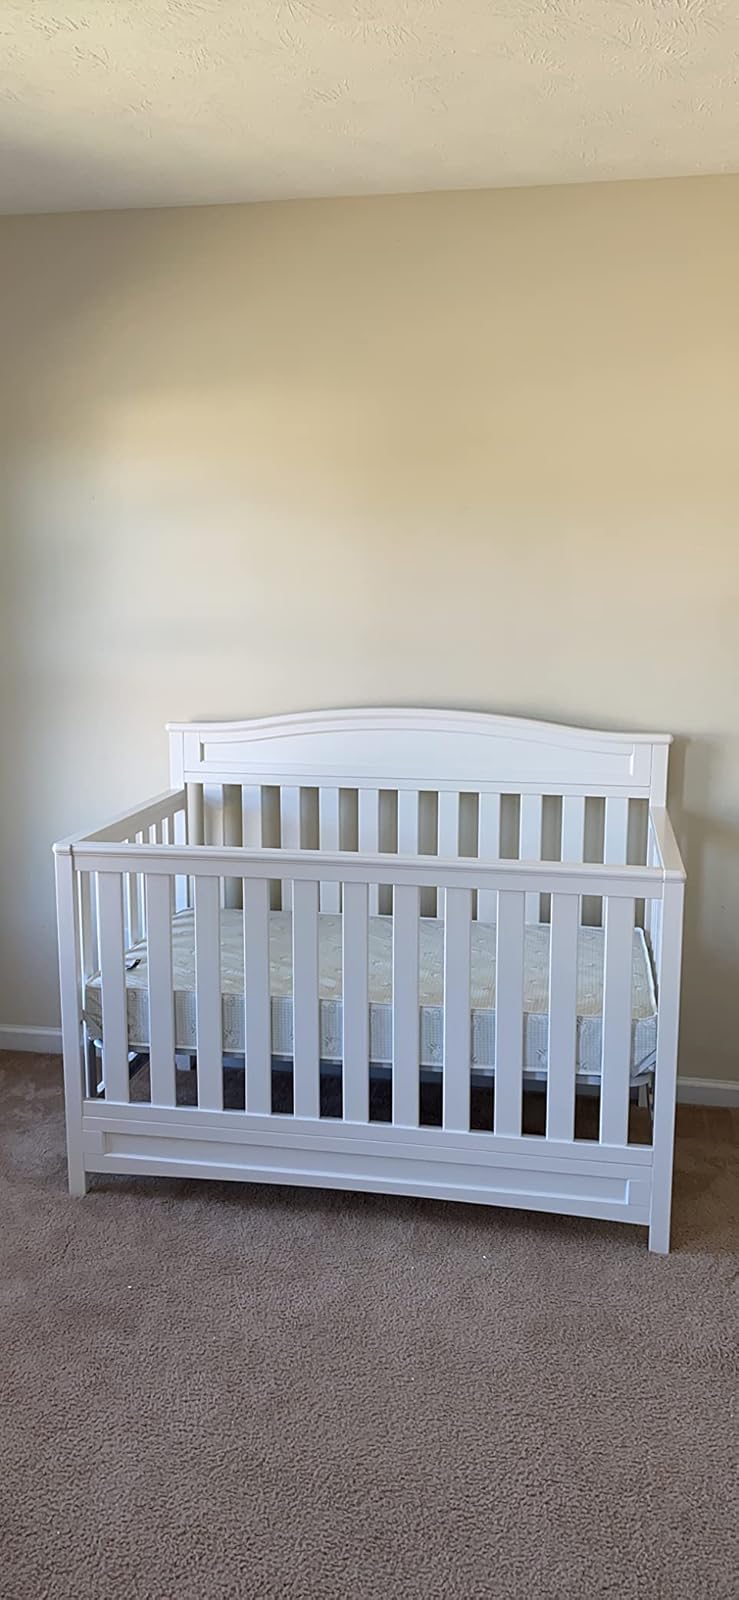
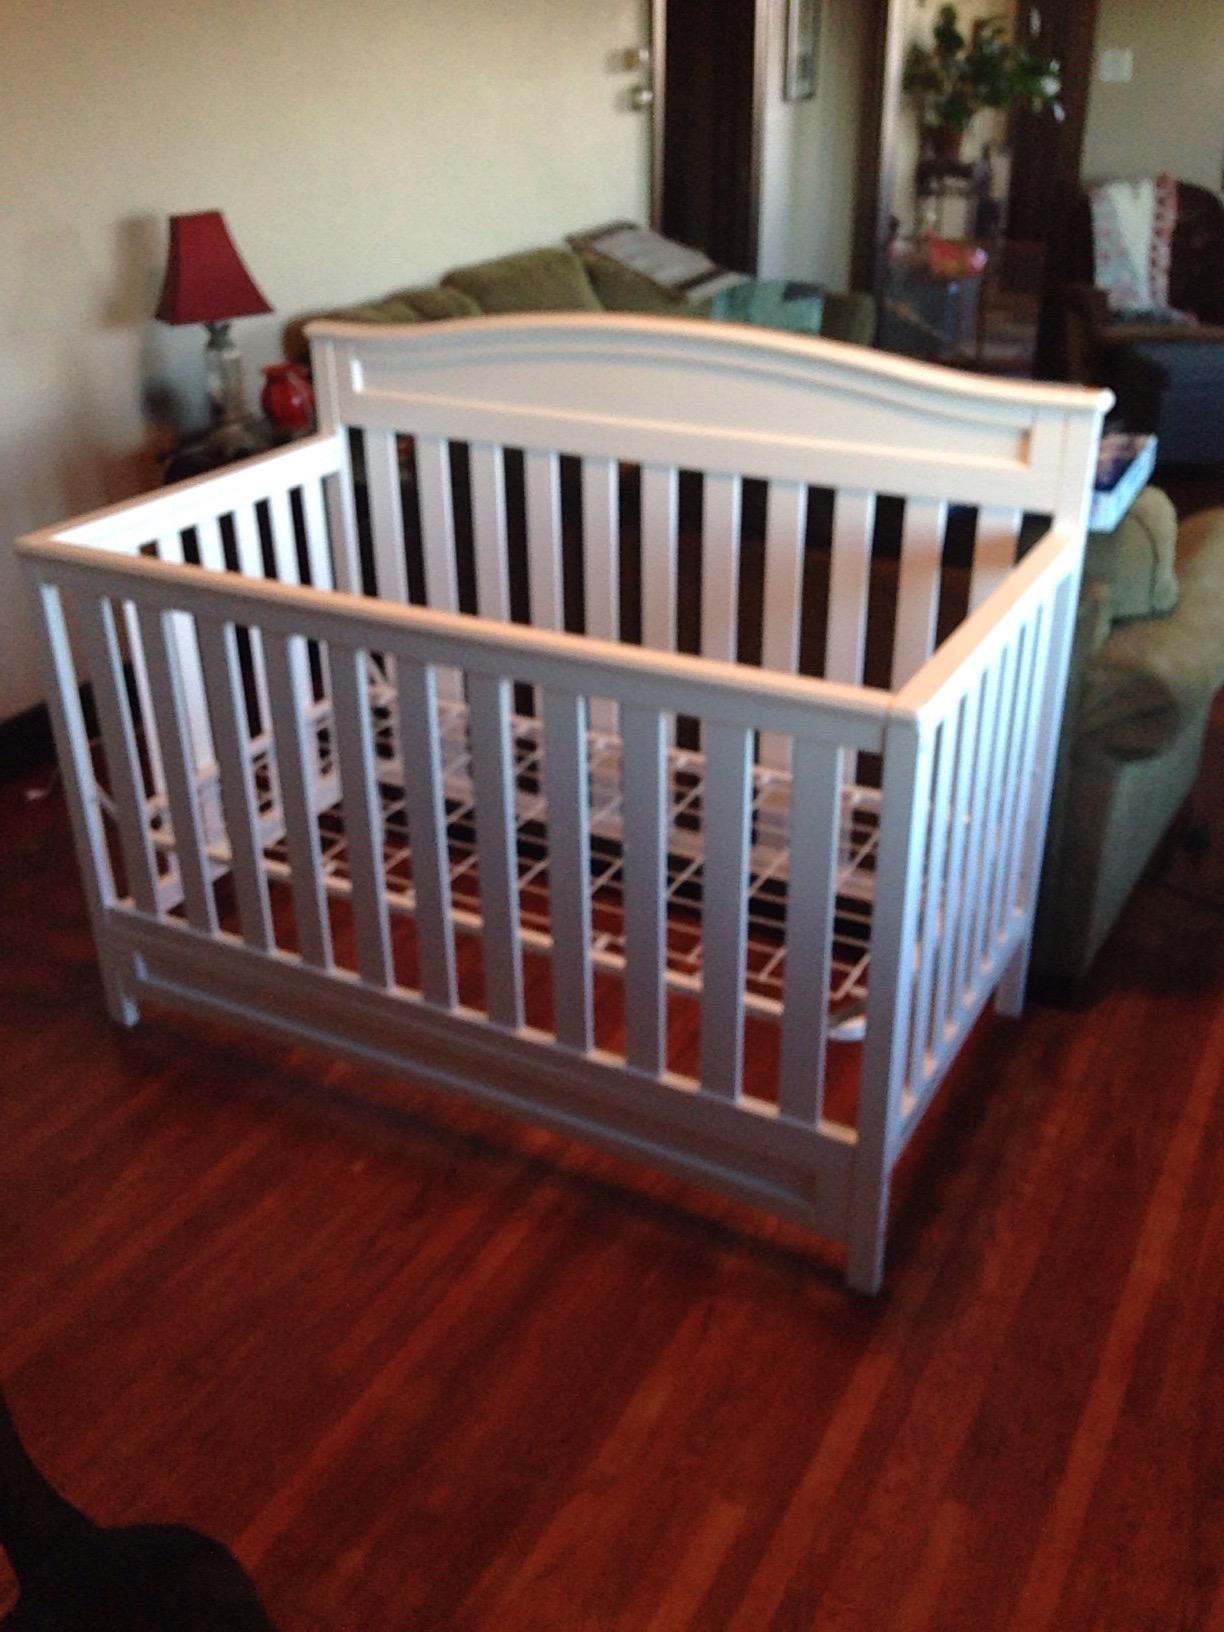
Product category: products_crib
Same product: yes